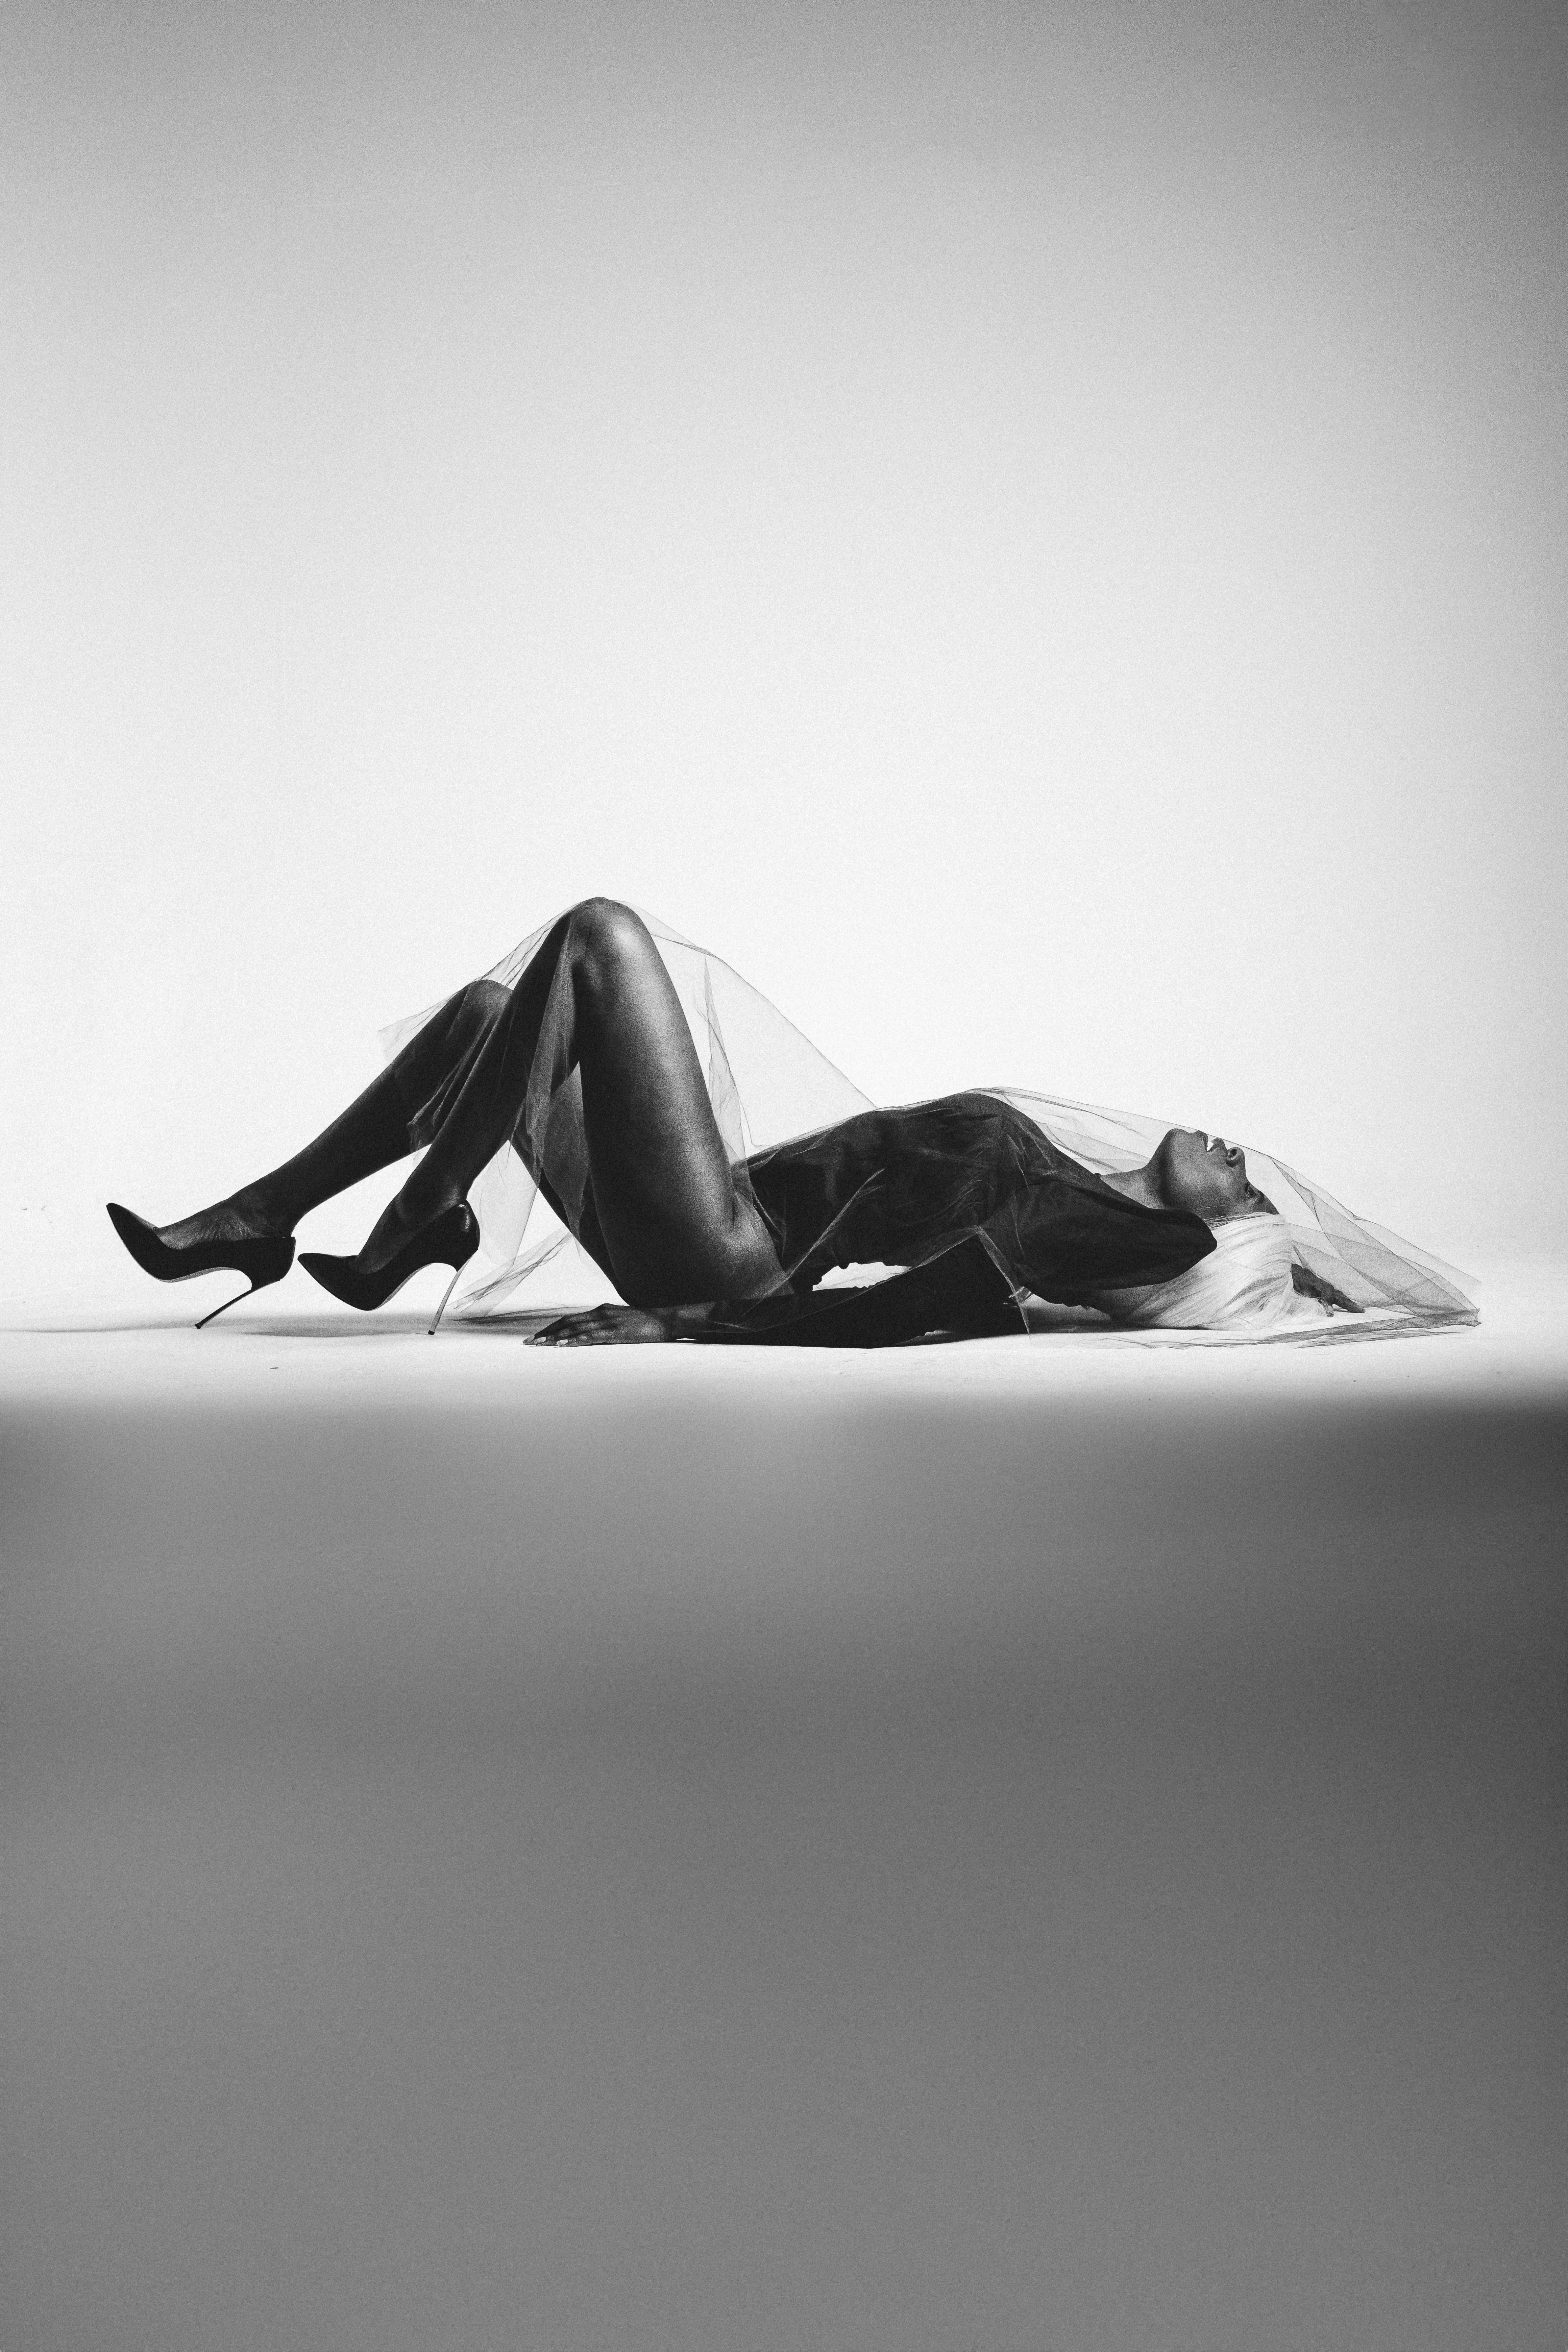
woman, human body, flash photography, comfort, automotive design, monochrome, monochrome photography, human leg, landscape, thigh, darkness, knee, elbow, sitting, art model, wood, still life photography, shadow, room, portrait photography